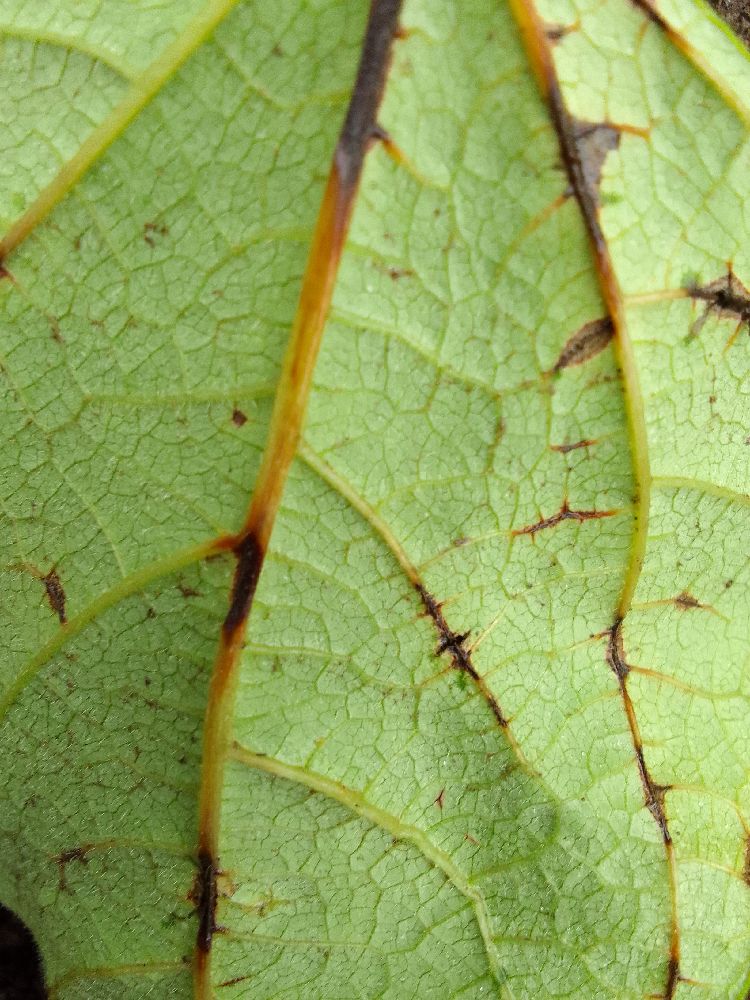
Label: anthracnose